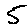
Label: 5